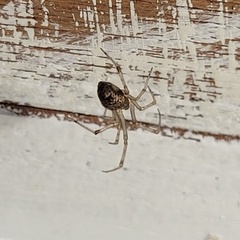
Species: Parasteatoda_tepidariorum